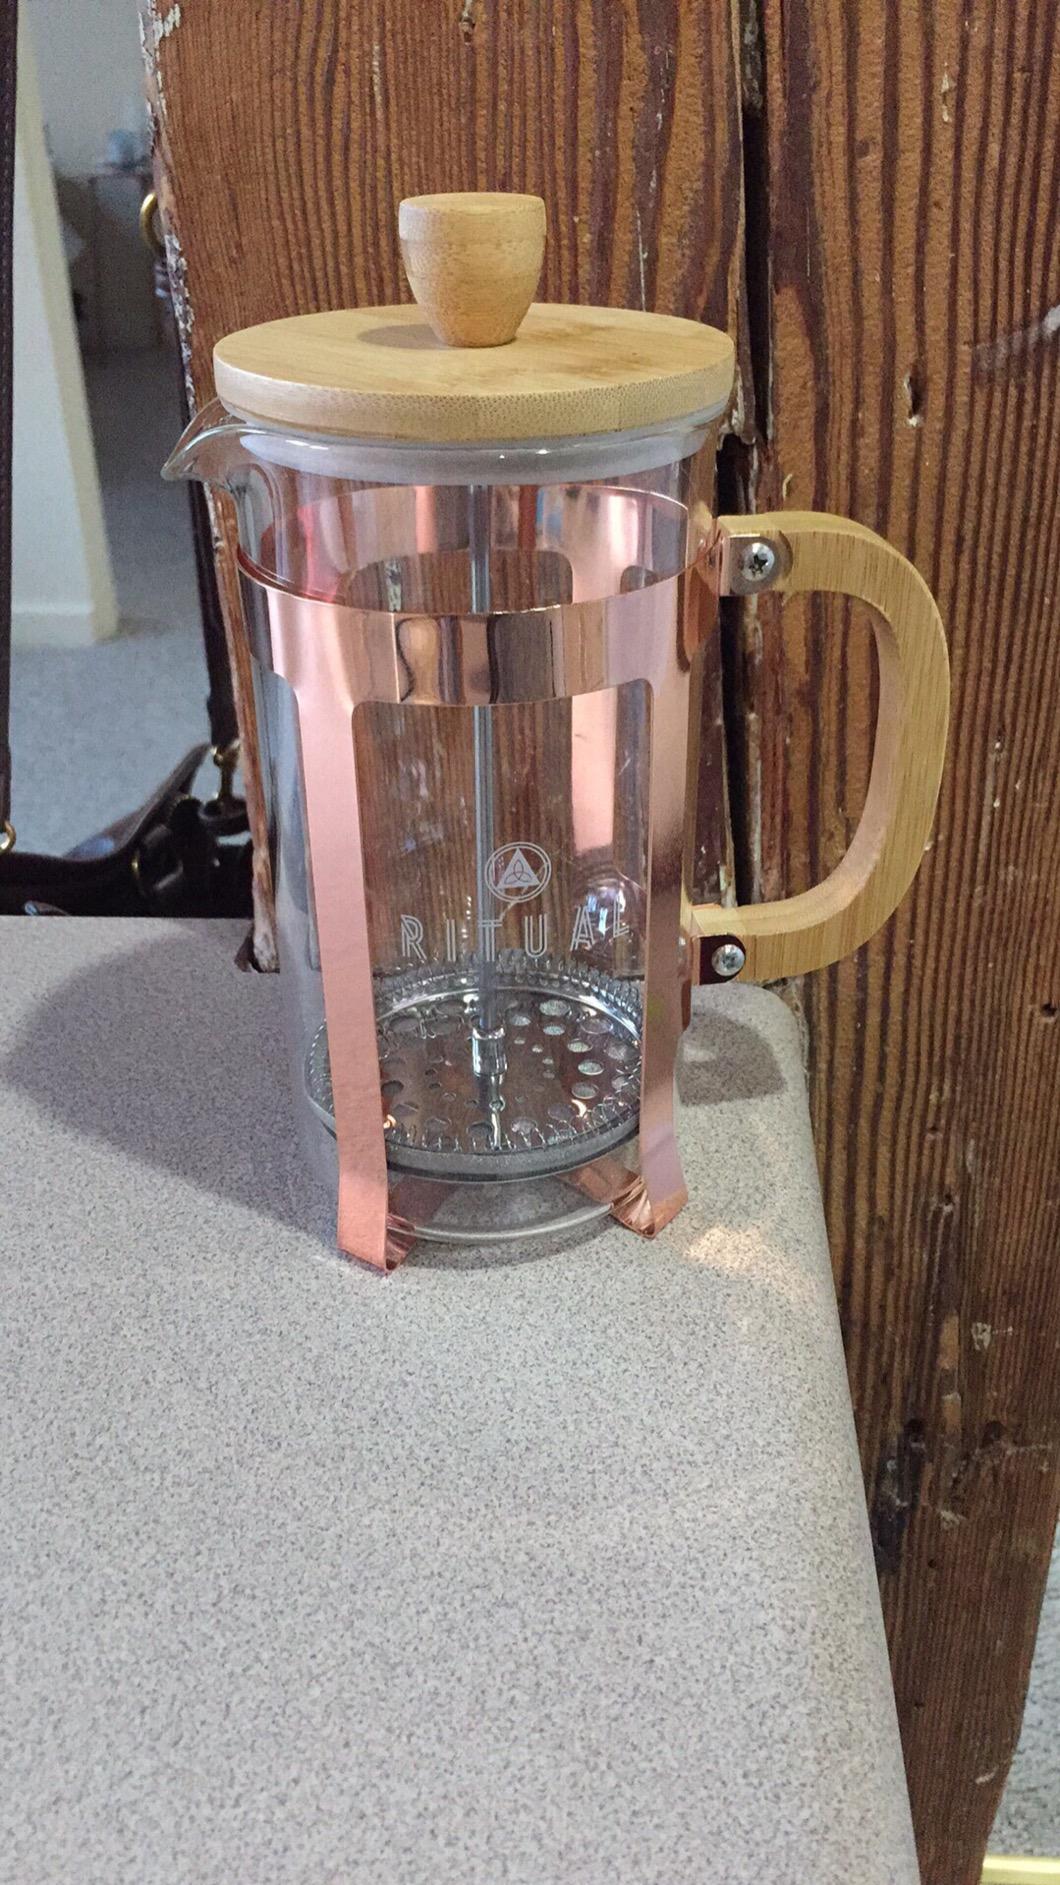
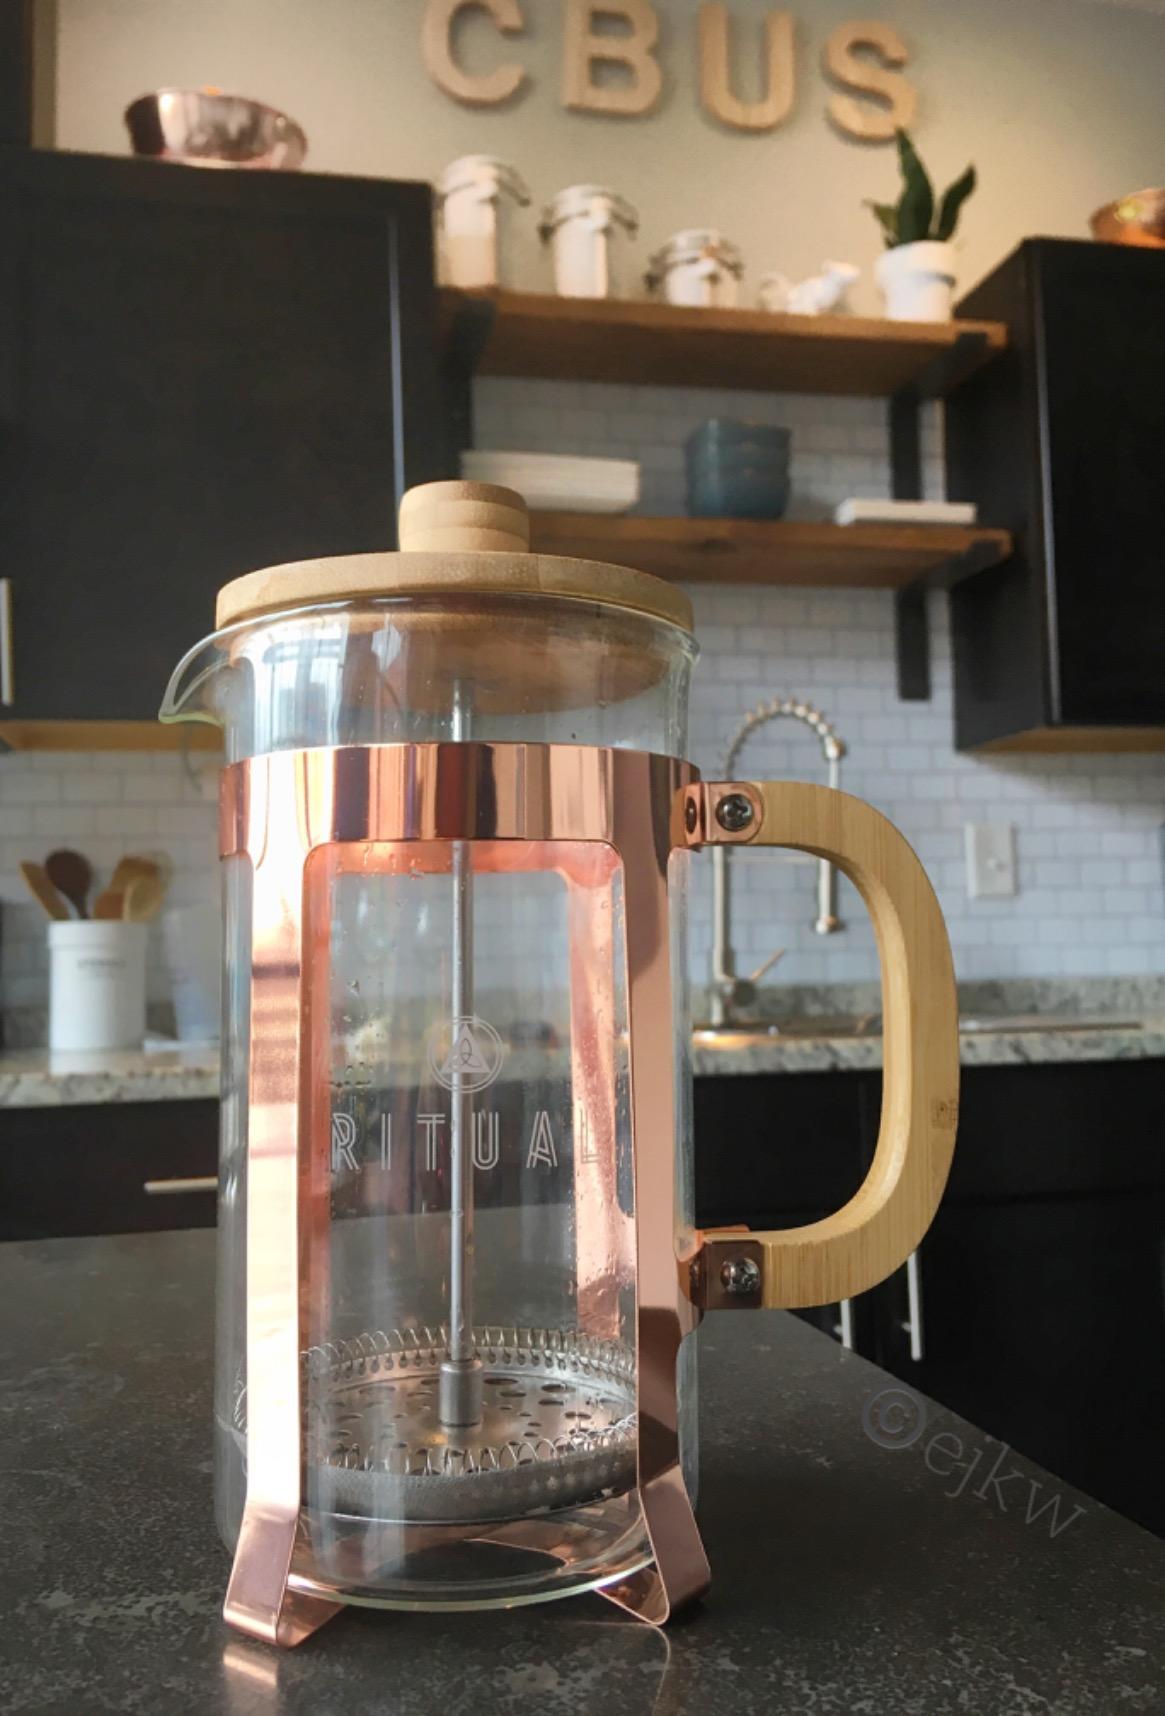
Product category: items_tea
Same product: yes